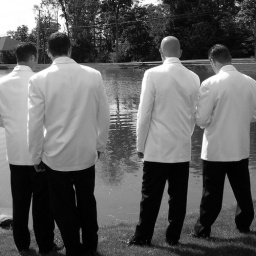
The groomsmen looking at the fish in the lake while the bride and groom got their pictures taken.